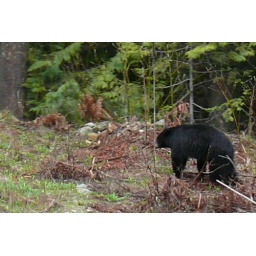
Black bear - left side - by the tree line!